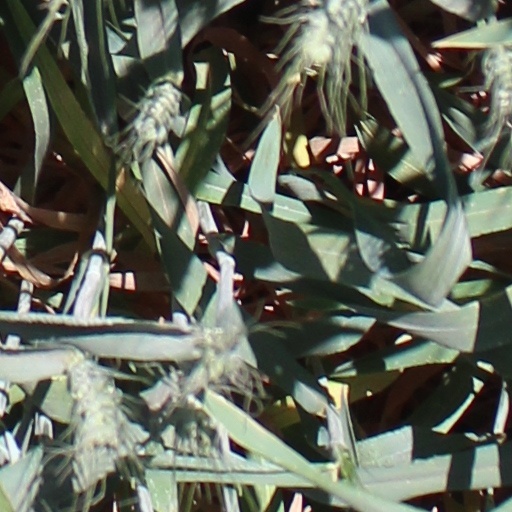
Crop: wheat